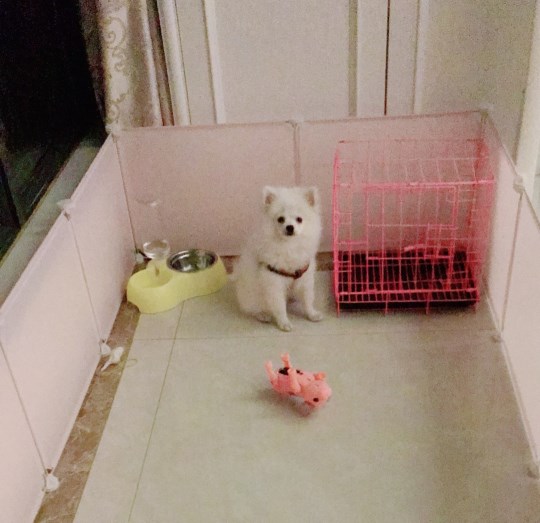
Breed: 1936-n000005-Pomeranian